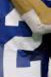
Number: 2